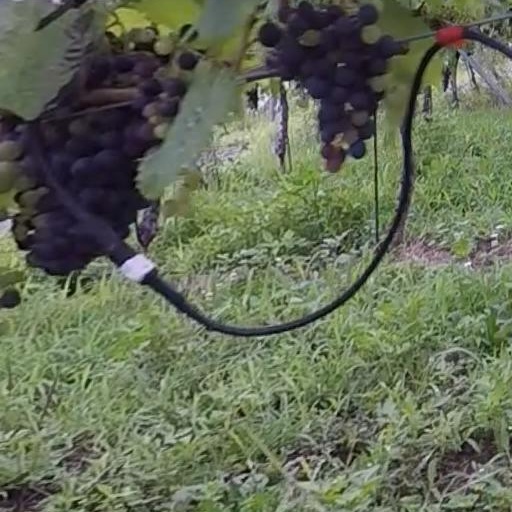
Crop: grape